Palace of Mafra

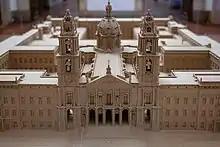
Scale model of the Royal Building of Mafra in the palace museum.

The palace, which also served as a Franciscan friary, was built during the reign of King John V (1717–1750), as consequence of a vow the king made in 1711, to build a convent if his wife, Maria Anna of Austria, gave him offspring. The birth of his first daughter the Infanta Barbara of Portugal, prompted construction of the palace to begin. The palace was conveniently located near royal hunting preserves, and was usually a secondary residence for the royal family.